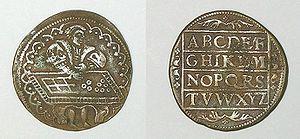
Abaque est le nom donné à tout instrument mécanique plan facilitant le calcul.